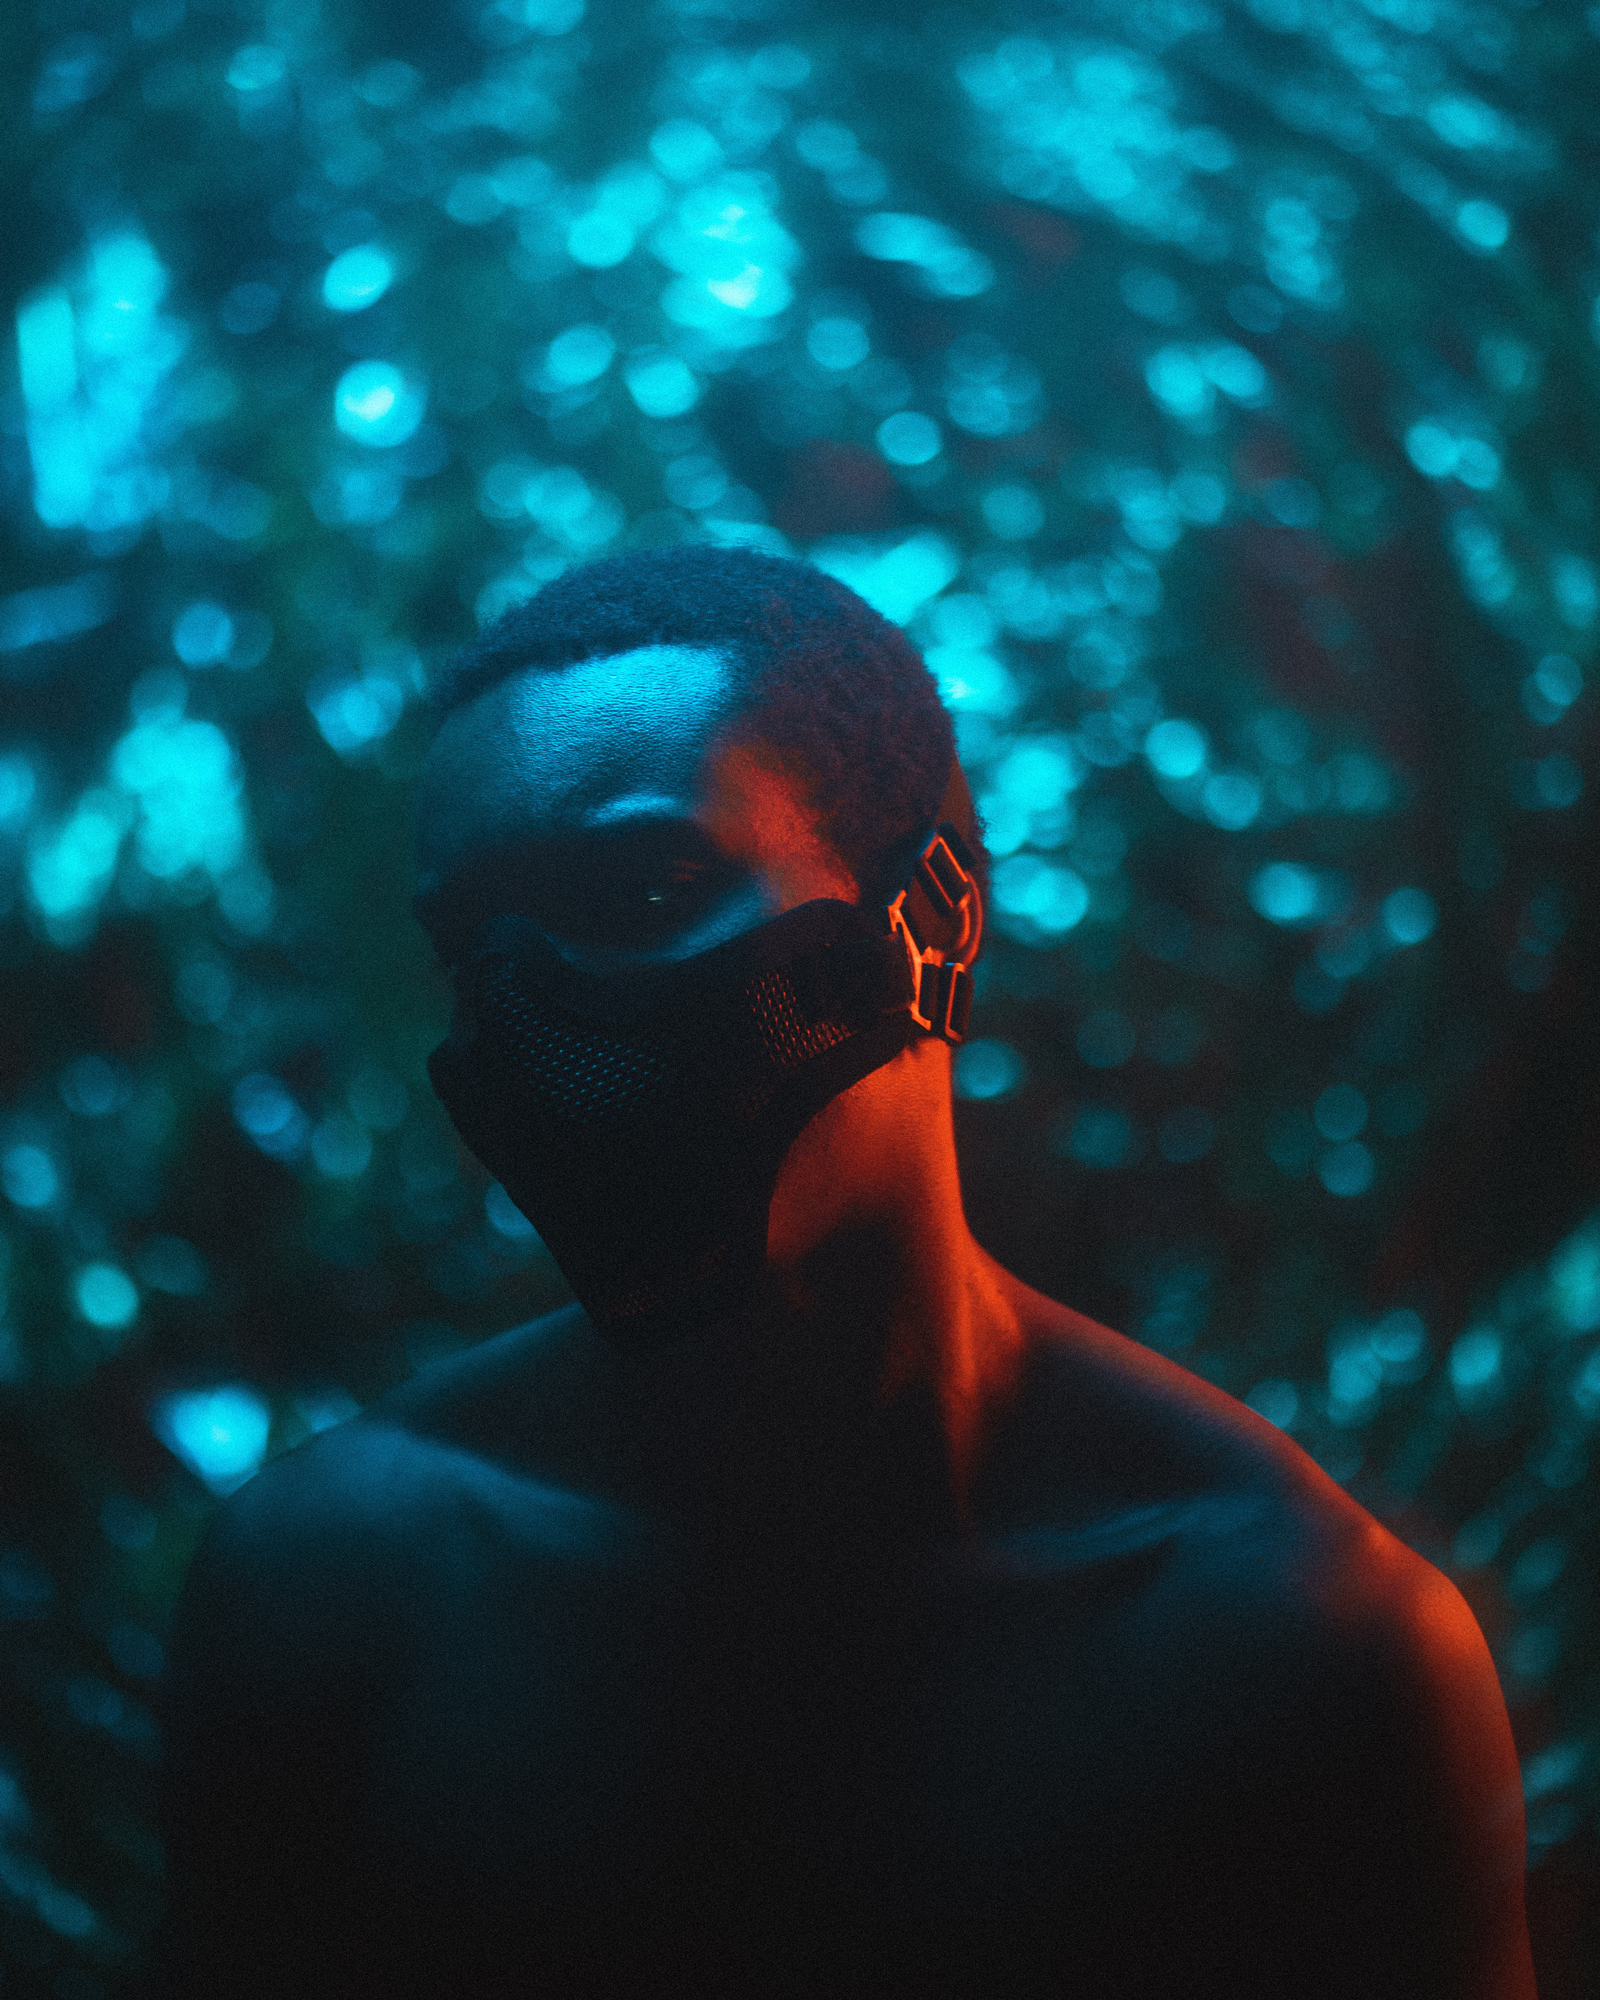
water, vertebrate, azure, underwater, organism, underwater diving, fluid, outdoor recreation, diving equipment, aqua, marine biology, recreation, fun, electric blue, personal protective equipment, darkness, leisure, eyewear, reef, ocean, divemaster, entertainment, sea